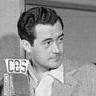
Age: 36